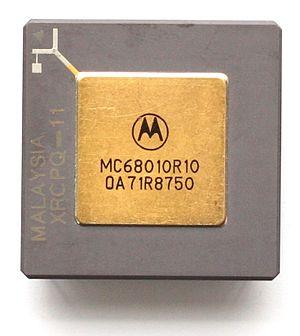
Le processeur Motorola 68010 est un microprocesseur CISC 16/32 bits de la famille m68k de Motorola. C'est le successeur du Motorola 68000 et le prédécesseur du Motorola 68020.